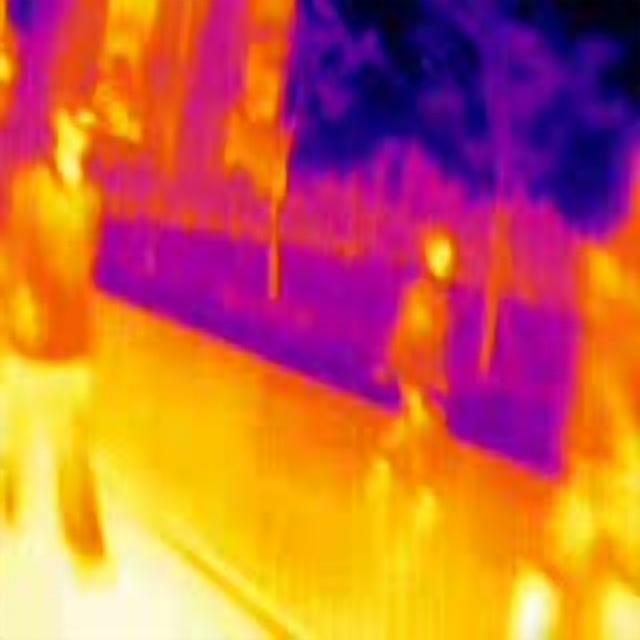
Detected objects:
label: person
label: person
label: person